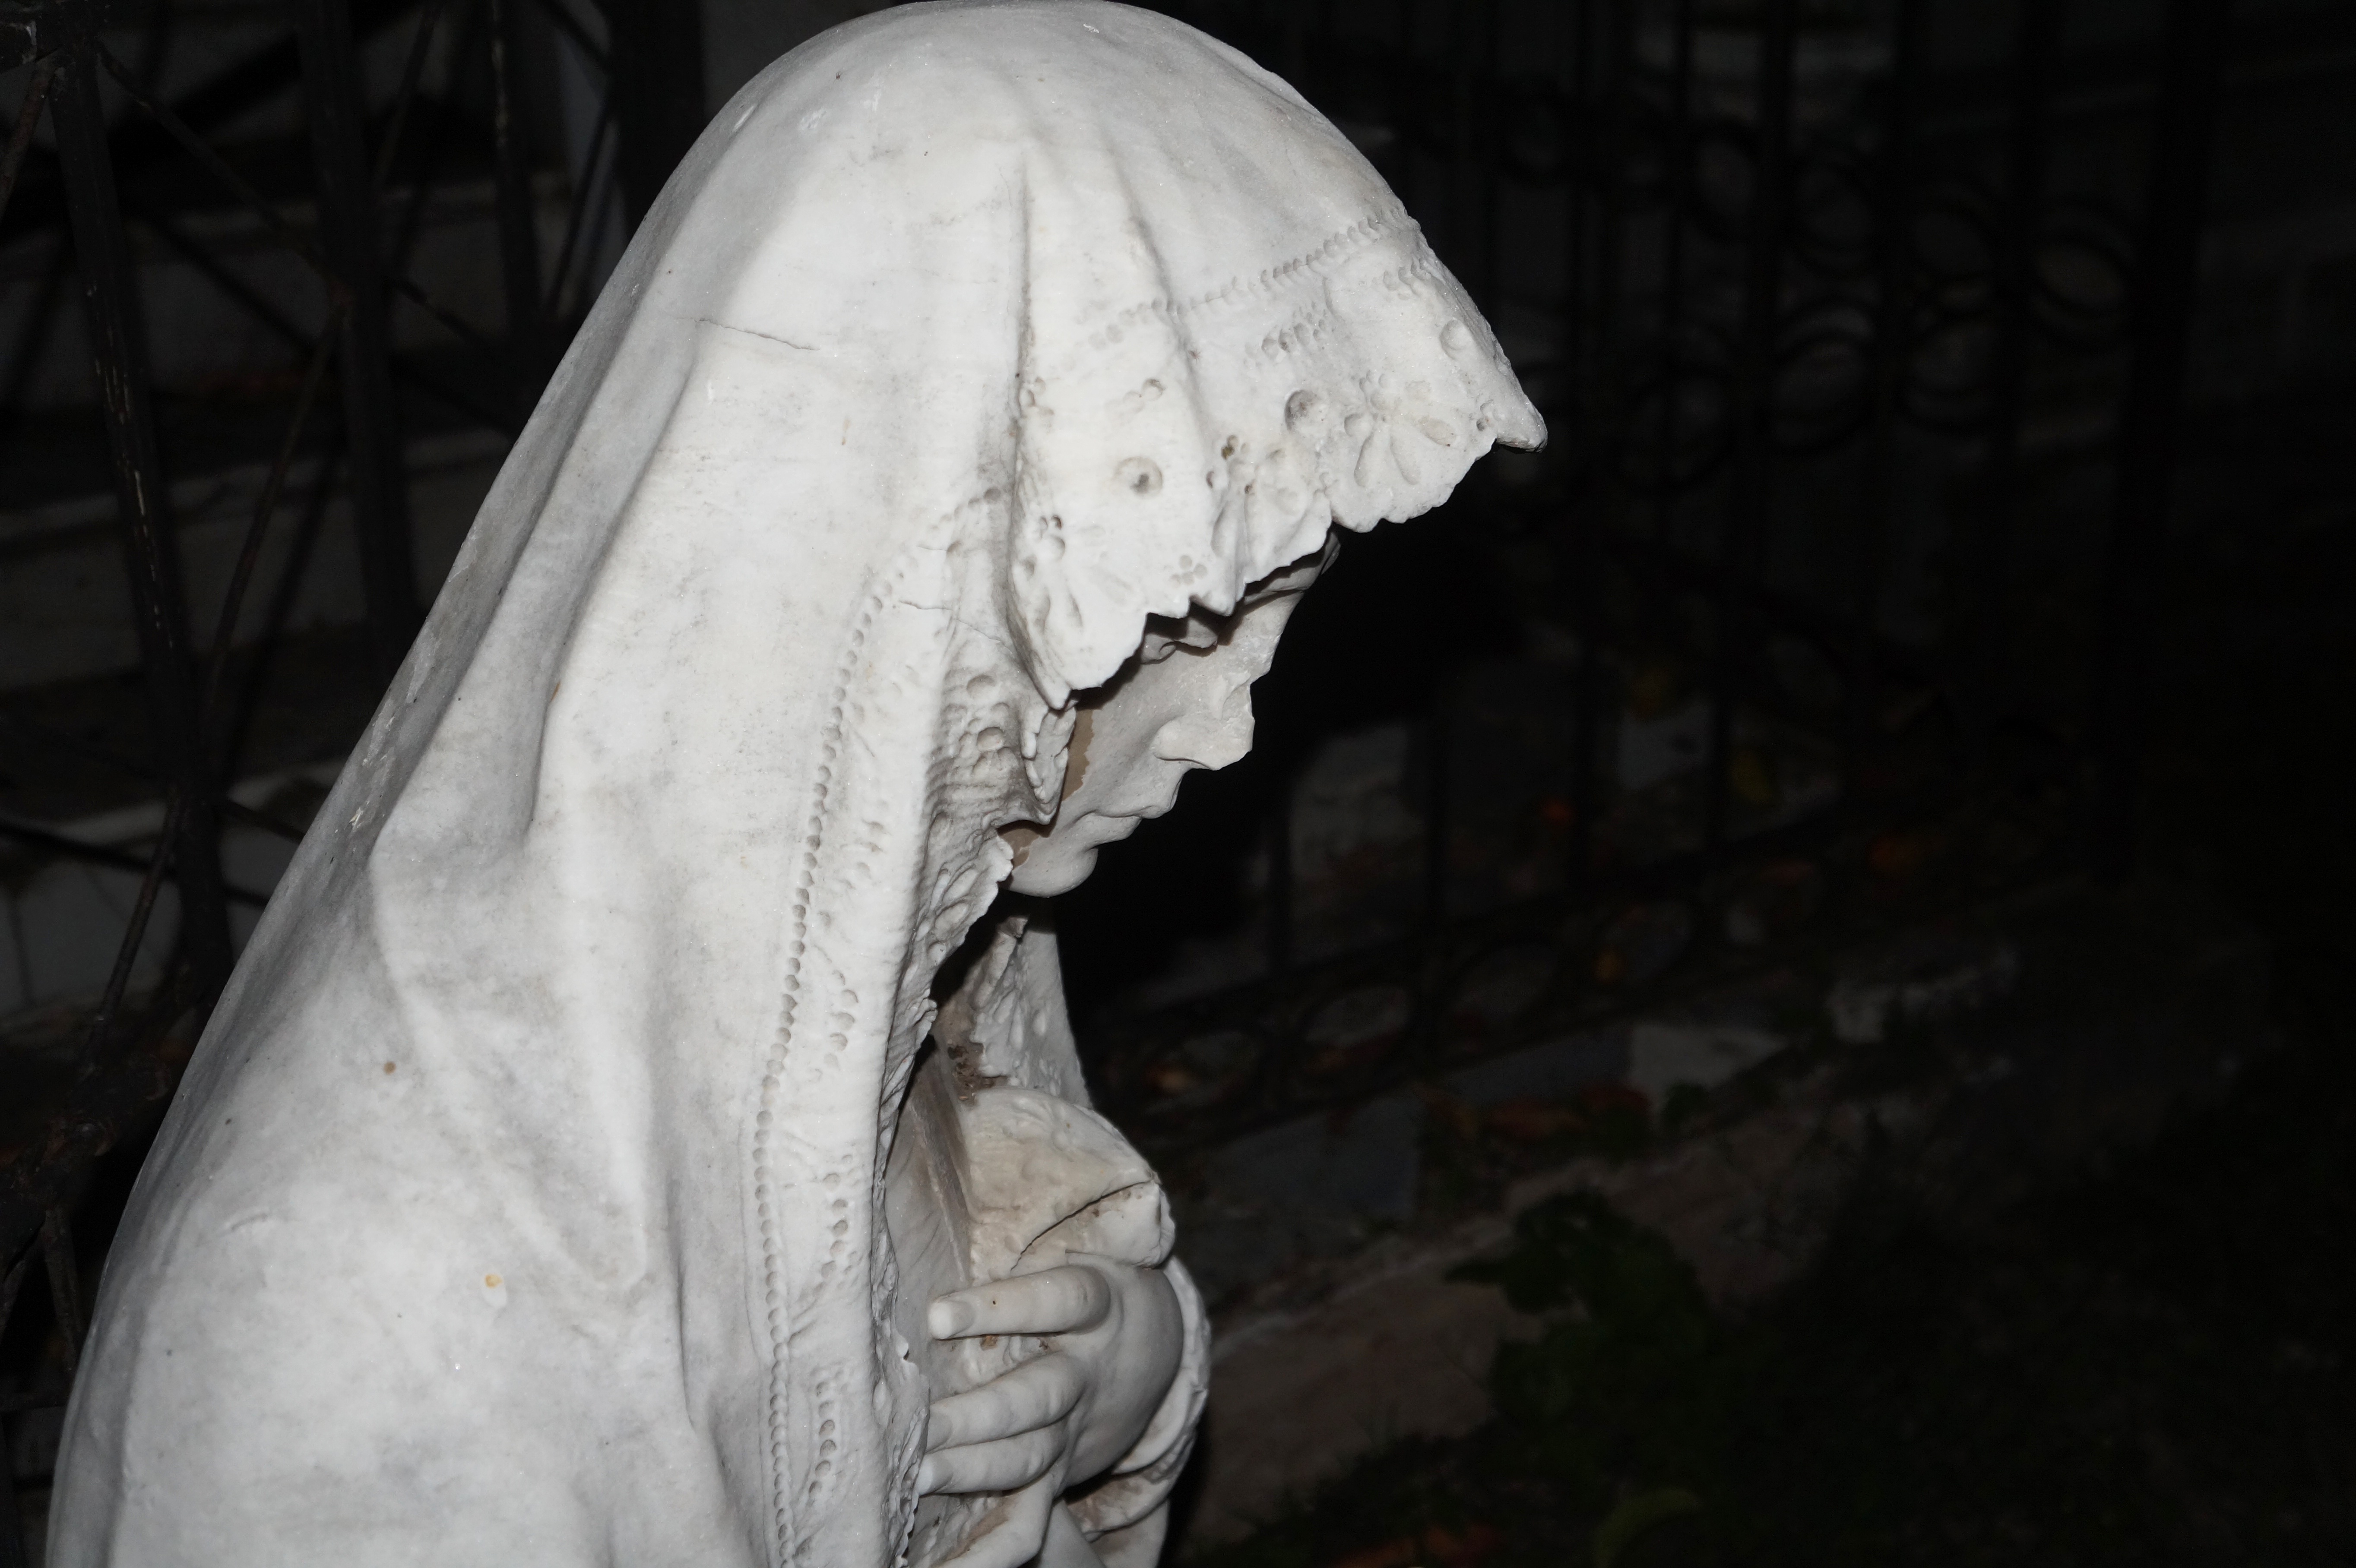
snow, wing, white, monument, statue, ice, religion, darkness, cemetery, dead, death, gothic, sculpture, art, mother, temple, cruz, virgin, carving, graves, mausoleum, crypt, el salvador, mercy, forgiveness, sacrifice, beliefs, gothic art, believer, nazarene